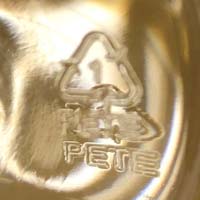
Plastic recycling code class: 1_polyethylene_PET